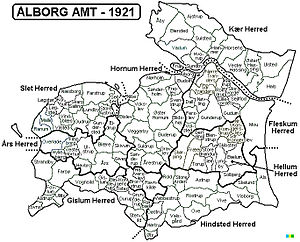
Aalborg Amt
Ålborg Amt
Aalborg Amt hørte i middelalderen under Himmersyssel, dog hørte Kær Herred, nord for Limfjorden under Vendsyssel; I 1542 blev det til Aalborghus Len, og efter forskellige omrokeringer oprettedes Aalborg Amt i 1793. I amtet ligger købstæderne Aalborg, Løgstør, Nibe og Nørresundby.